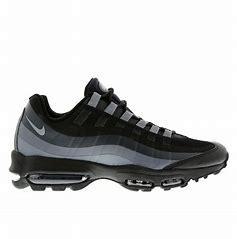
Brand: Nike
Model: Air Max 95 Essential